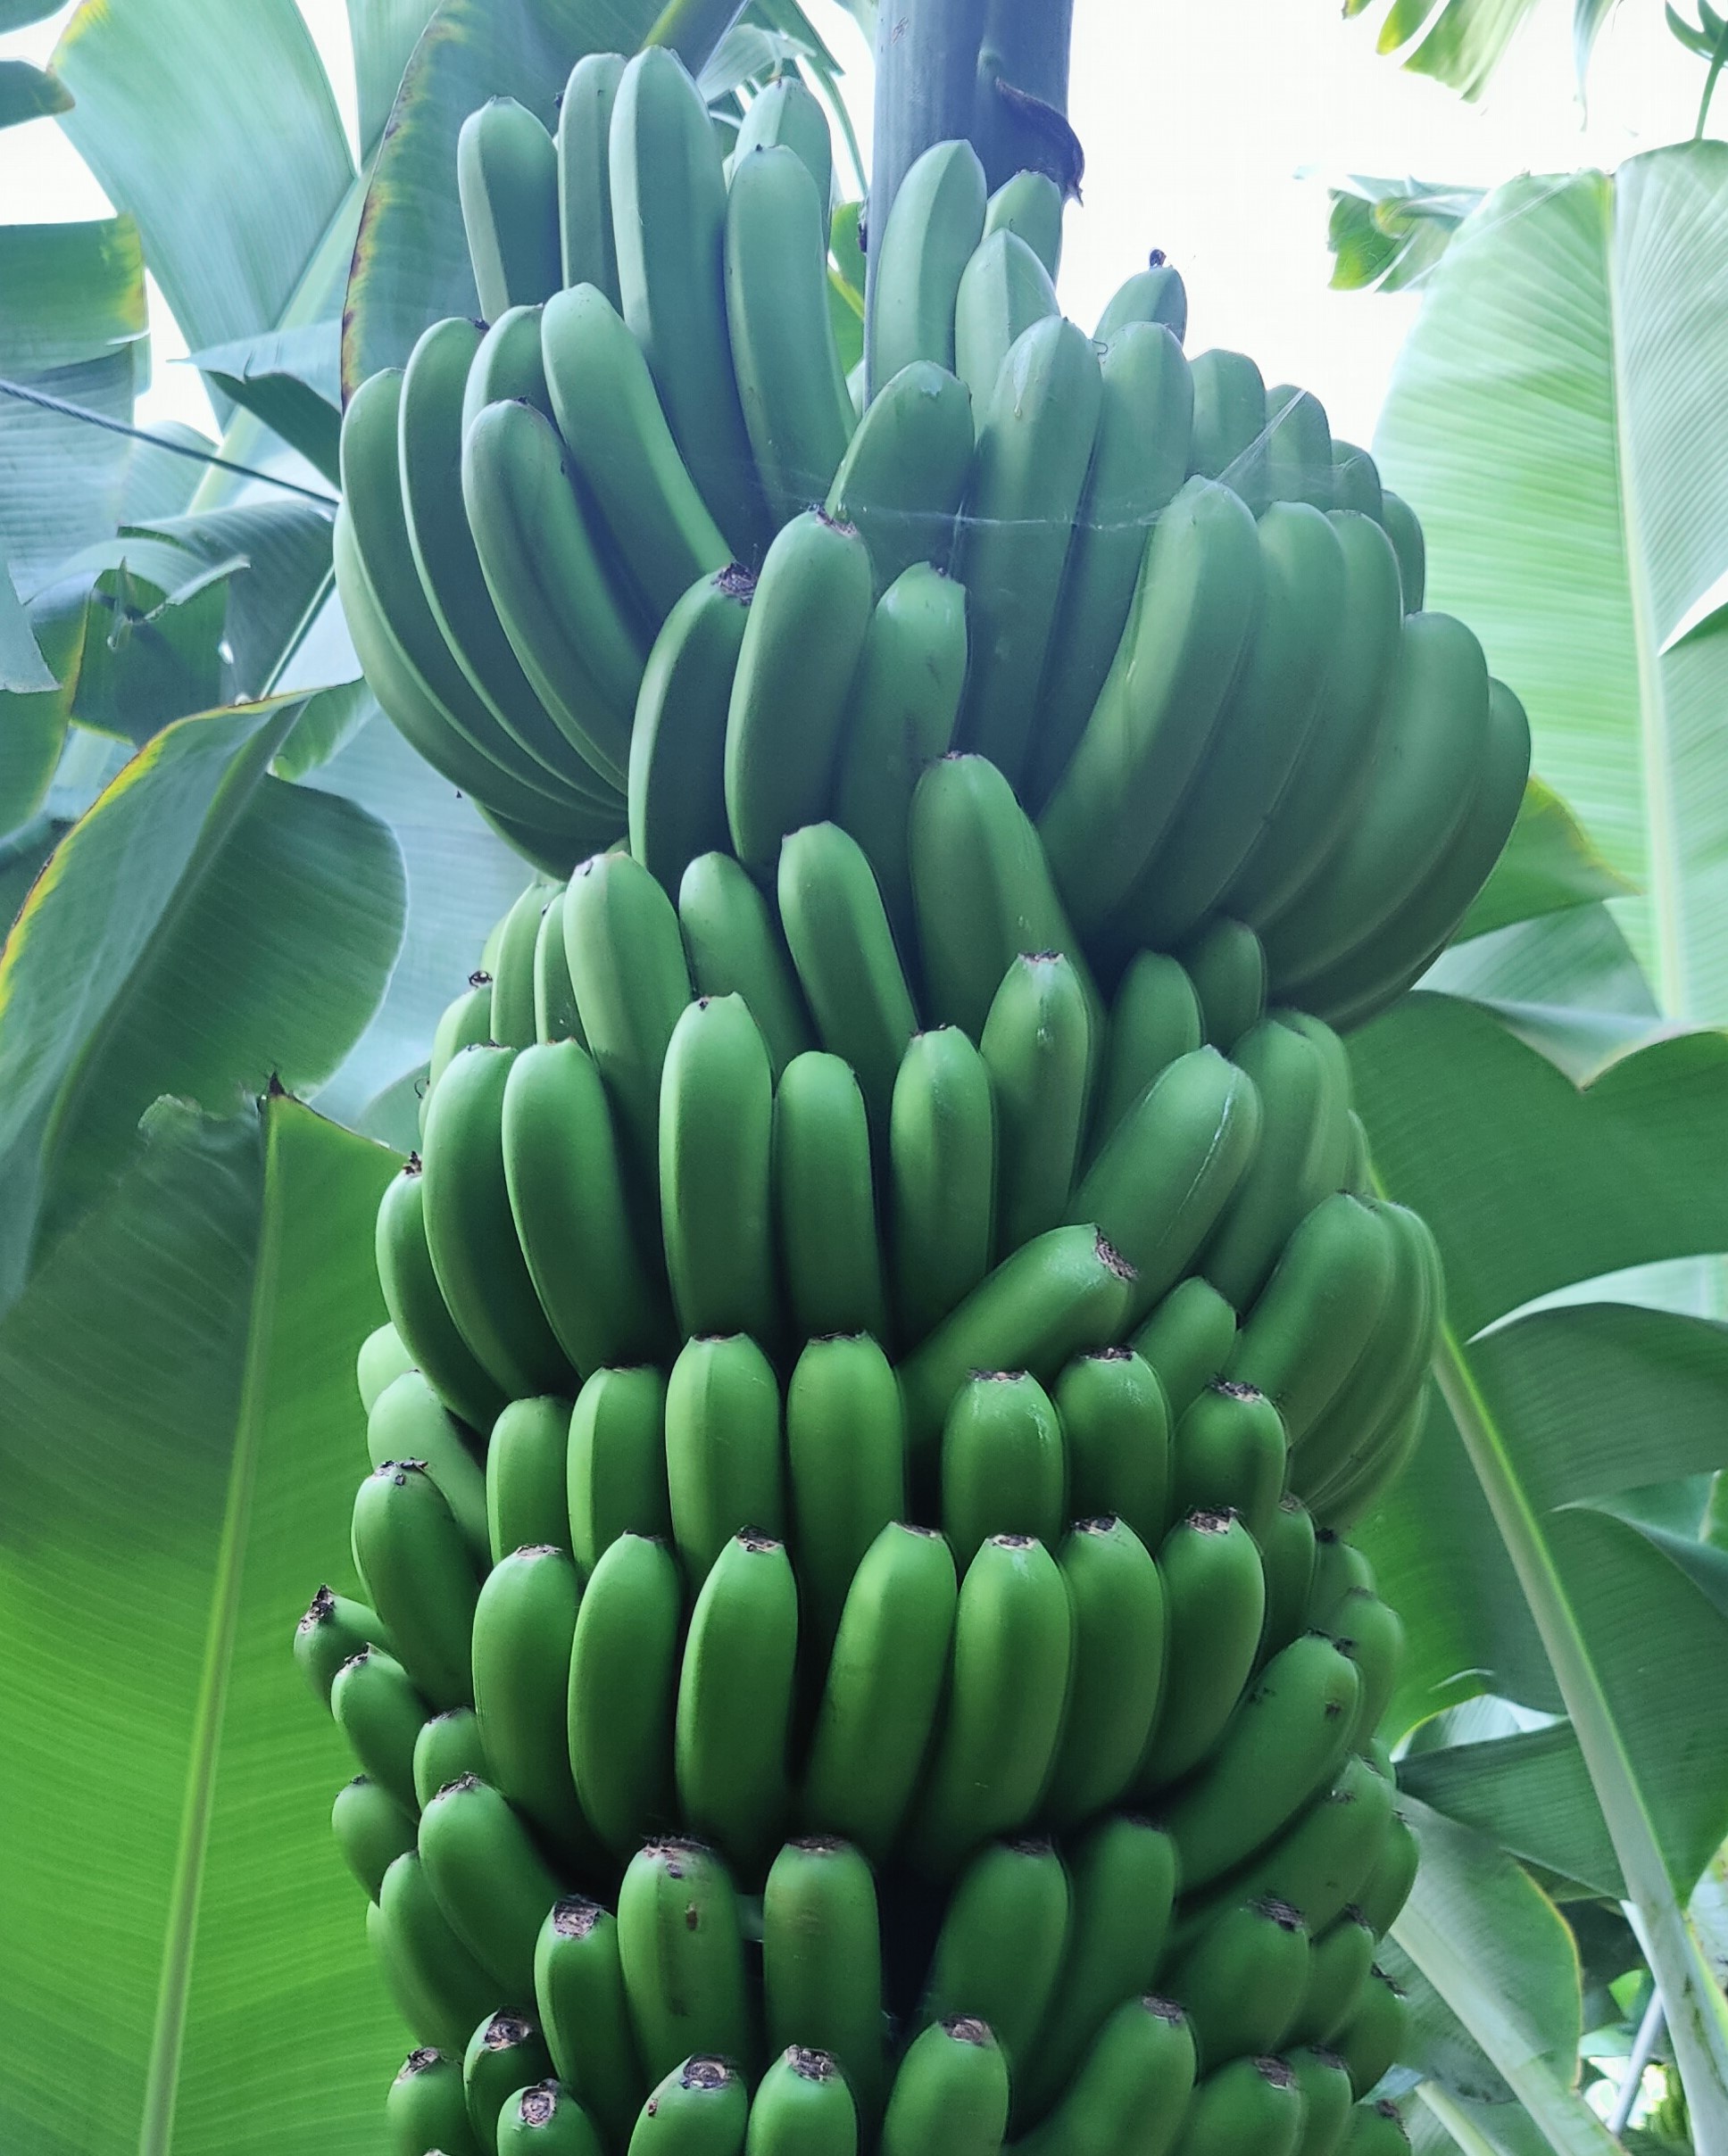
Label: Cut